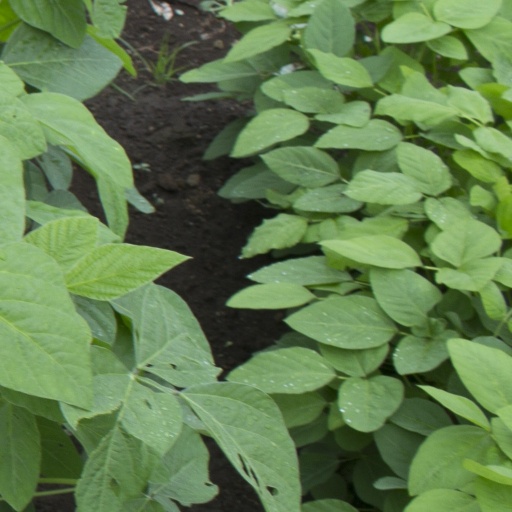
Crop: soybean